Winchester, Tennessee

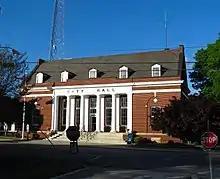
Winchester City Hall

There were 2,992 households, out of which 27.5% had children under the age of 18 living with them, 50.2% were married couples living together, 13.7% had a female householder with no husband present, and 32.7% were non-families. 29.2% of all households were made up of individuals, and 14.6% had someone living alone who was 65 years of age or older. The average household size was 2.36 and the average family size was 2.89.